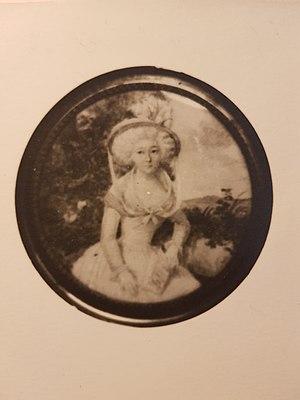
Rose-Esther de la Maisonfort adolescente
François Ignace Carpentier, comte de Changy, né en 1753 et mort en 1812, est un officier royaliste français.